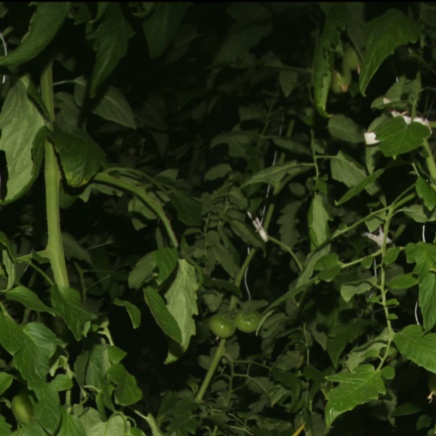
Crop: tomato